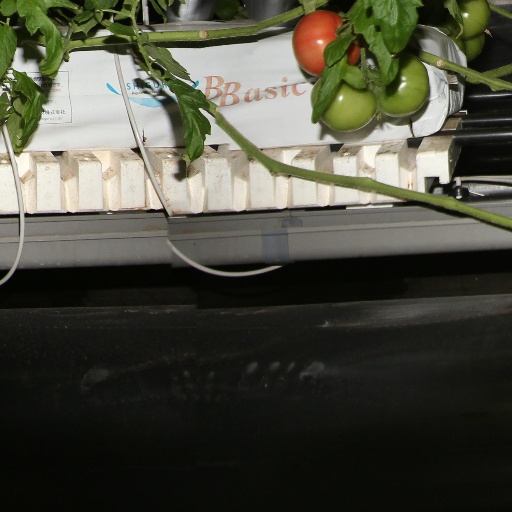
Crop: tomato